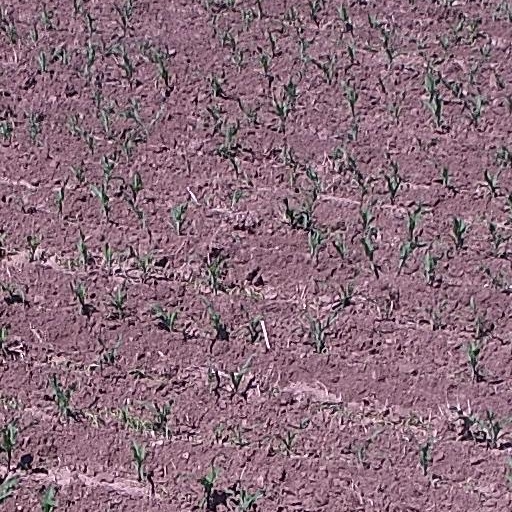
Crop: maize; corn